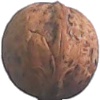
Label: walnut